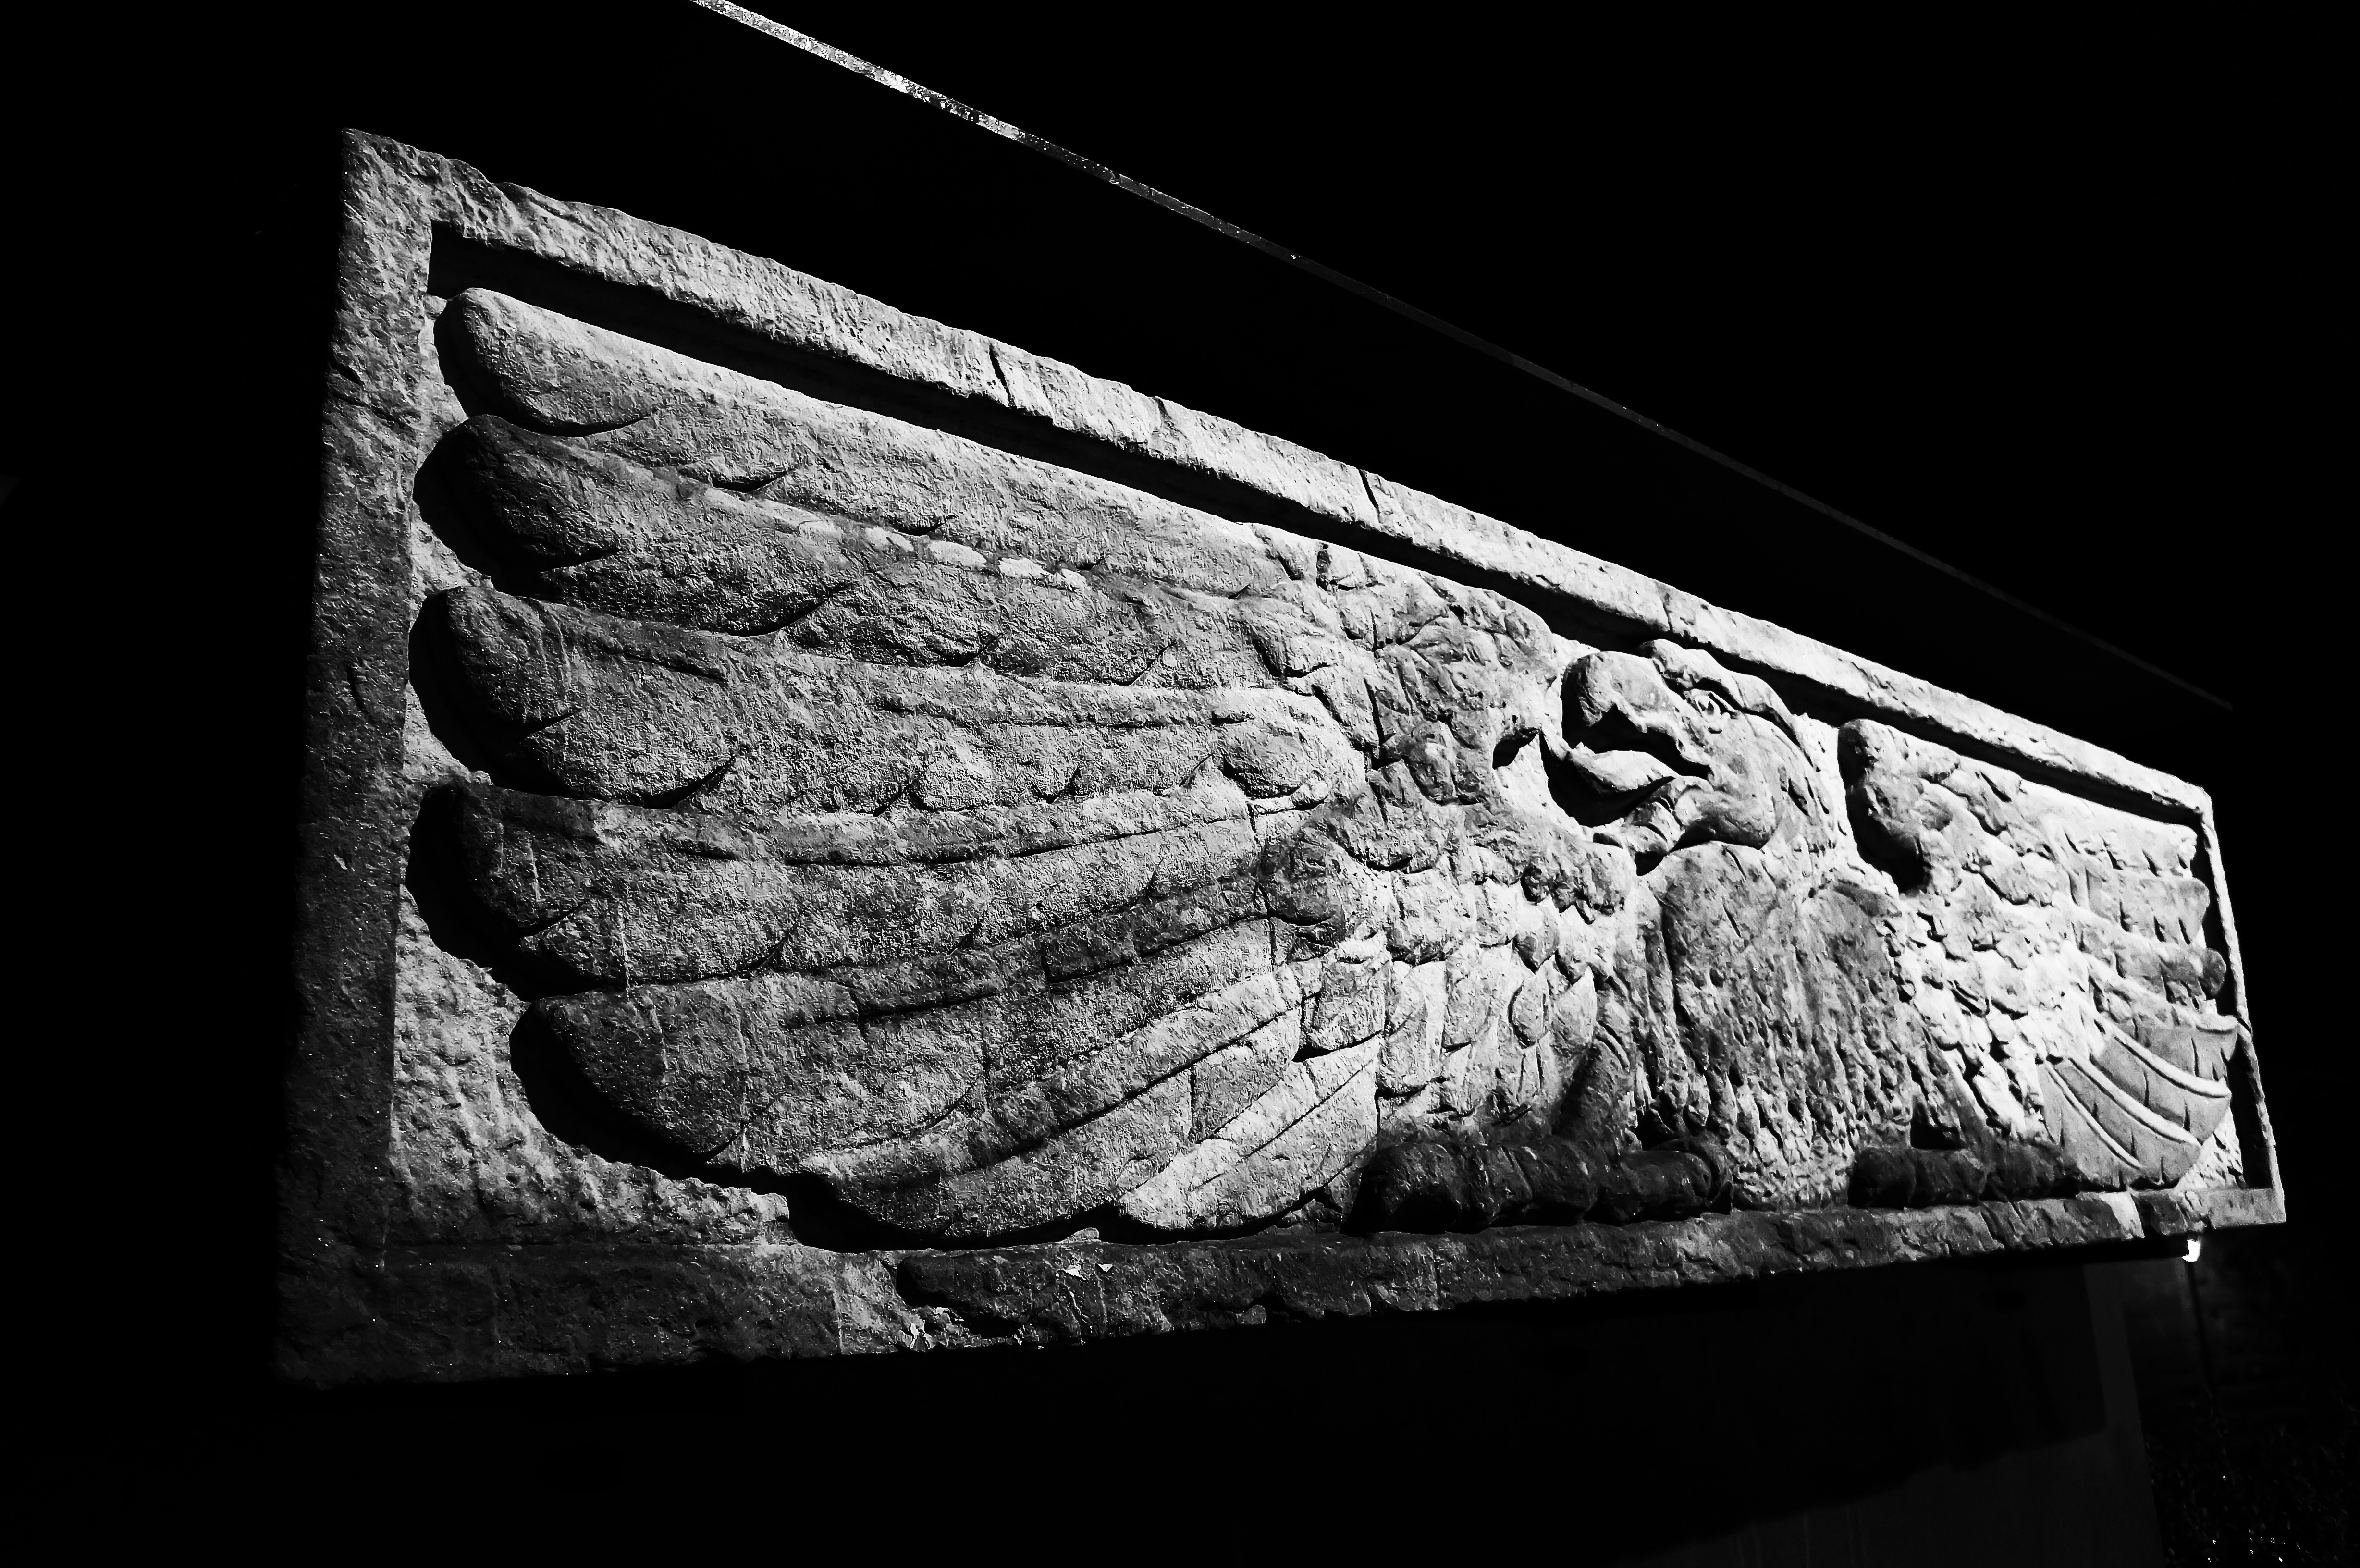
wing, black and white, white, photography, stone, black, monochrome, grey, art, symmetry, germany, engraved, adler, monochrome photography